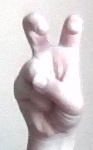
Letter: toot